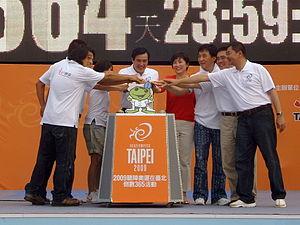
Les Deaflympics d'été de 2009, officiellement appelés les 21ᵉ Deaflympics d'été, ont lieu du 5 septembre 2009 au 15 septembre 2009 à Taipei à Taïwan. Ces Jeux rassemblent 2 493 athlètes de 77 pays. Ils participent à 17 sports et 20 disciplines qui regroupent un total de 177 épreuves officielles.